Architecture of the night

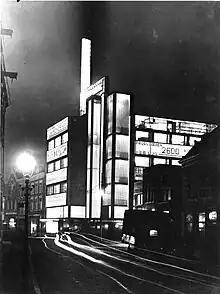
De Volharding Building, The Hague, 1928 by Jan Buijs, photographed in 1930

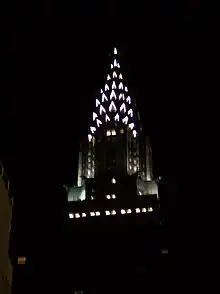
Spire of the Chrysler Building, New York, 1930, illuminated in 2005 in a brighter version of the scheme designed by William Van Alen

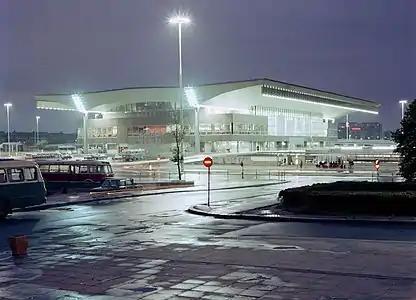
Warsaw Central railway station in Poland by Arseniusz Romanowicz, 1975. Building including complicated decorative illumination, for example the roof was equipped with illumination, marble corridors also and the edges of underground railway platforms were backlighted.

Architecture of the night or nocturnal architecture, also referred to as illuminated architecture and, particularly in German, light architecture, is architecture designed to maximize the effect of night lighting, which may include lights from within the building, lights on the facade or outlining elements of it, illuminated advertising, and floodlighting.